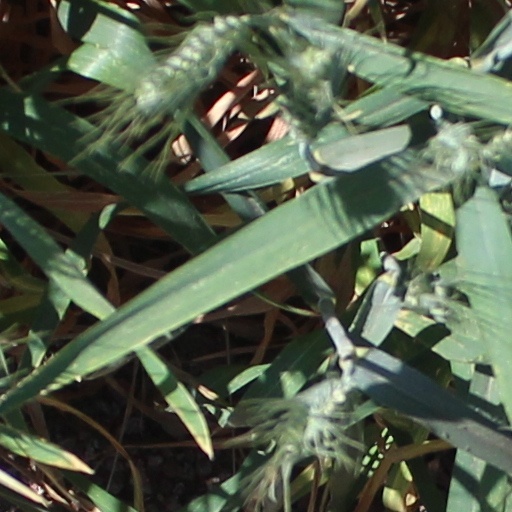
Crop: wheat